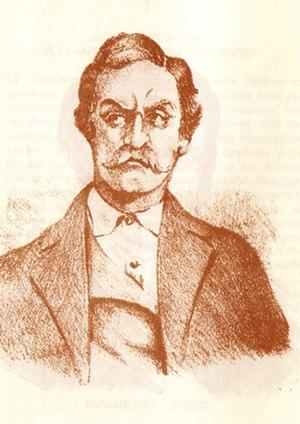
La Filikí Etería, Société amicale, Société des Amis, Société des Compagnons ou encore Hétairie des amis fut créée en 1814 à Odessa. C'était la plus importante des sociétés secrètes nées de la diffusion des idées de la Révolution américaine et de la Révolution française dans la société roumaine, serbe et surtout grecque des Balkans sous occupation ottomane : il y eut la société Frăţia dans les principautés de Moldavie et Valachie, la Skoupchina serbe de Miloch Obrénovitch et surtout la Filikí Etería dont le but était l'indépendance de la Grèce.